Islamism

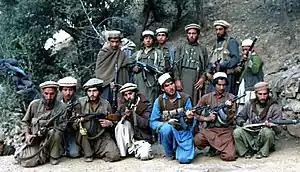
Afghan Mujahideen of Hezb-i Islami, 1986

Roughly contemporaneous with Maududi was the founding of the Muslim Brotherhood in Ismailiyah, Egypt in 1928 by Hassan al Banna. His was arguably the first, largest and most influential modern Islamic political/religious organization. Under the motto "the Qur'an is our constitution",